Andrew C. Zabriskie

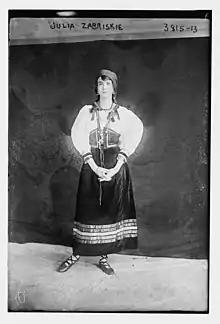
Zabriskie's daughter, Julia Zabriskie, in costume in 1915

In June 1895, Zabriskie was married to Frances Hunter (1866–1951) at the Madison Square Presbyterian Church. Frances was the daughter of Juliana M. W. (née Zabriskie) Hunter and Charles Frederick Hunter, former president of the People's Bank of New York. Frances' maternal grandparents were George Zabriskie and Susan Van Campen (née Romeyn) Zabriskie. Together, were the parents of two children: